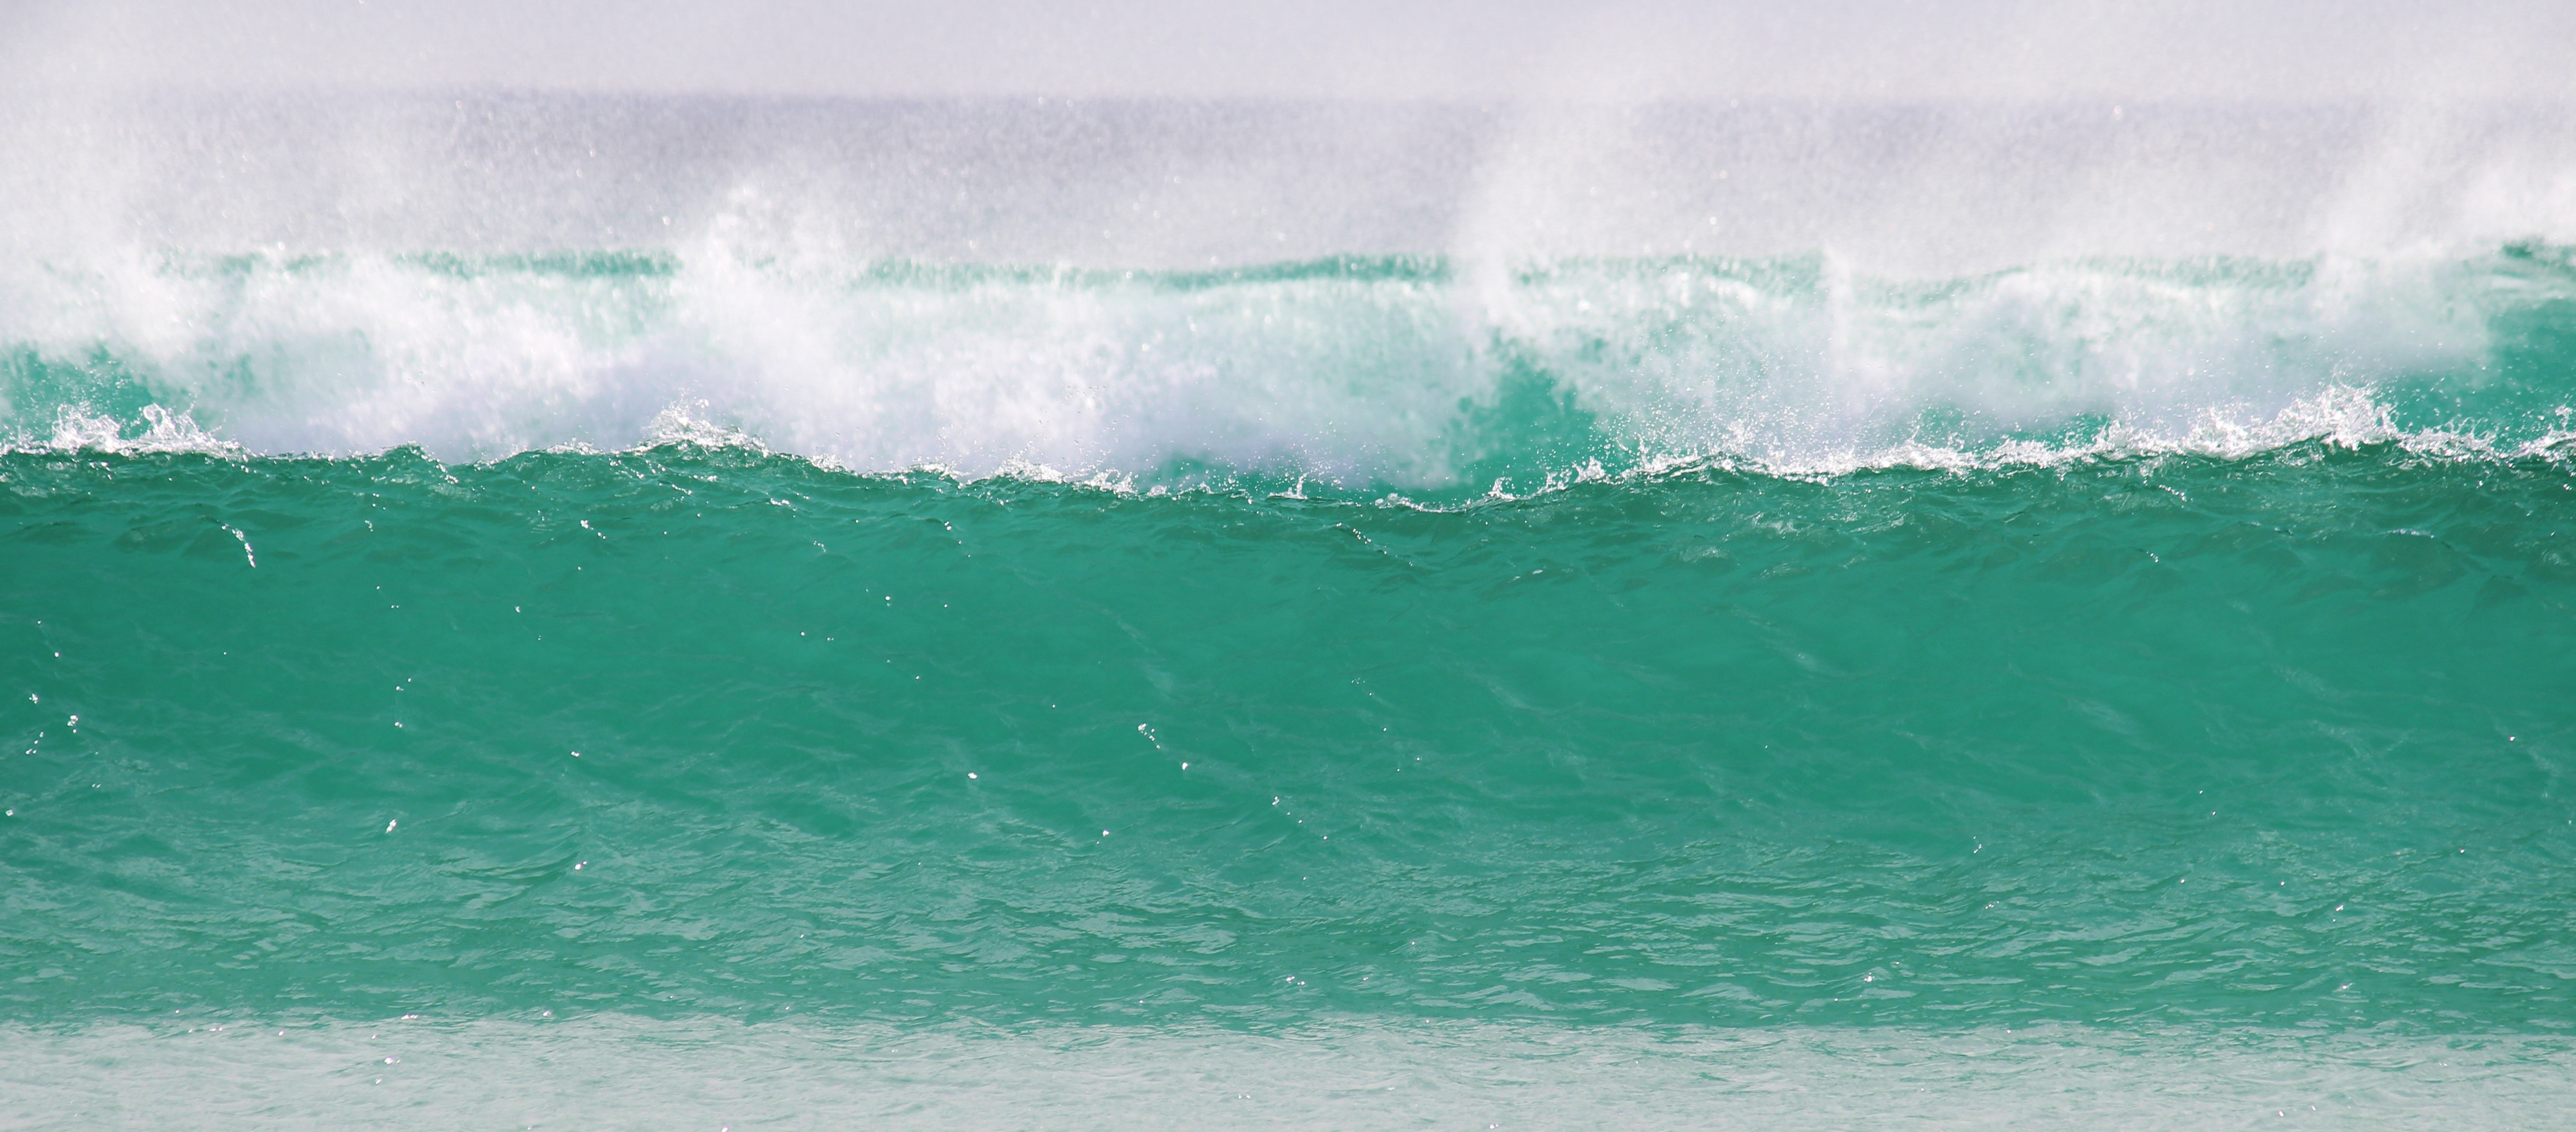
beach, sea, coast, ocean, shore, wave, wind, foam, surfing, spray, turquoise, crusher, water sport, wind wave